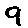
Label: 9